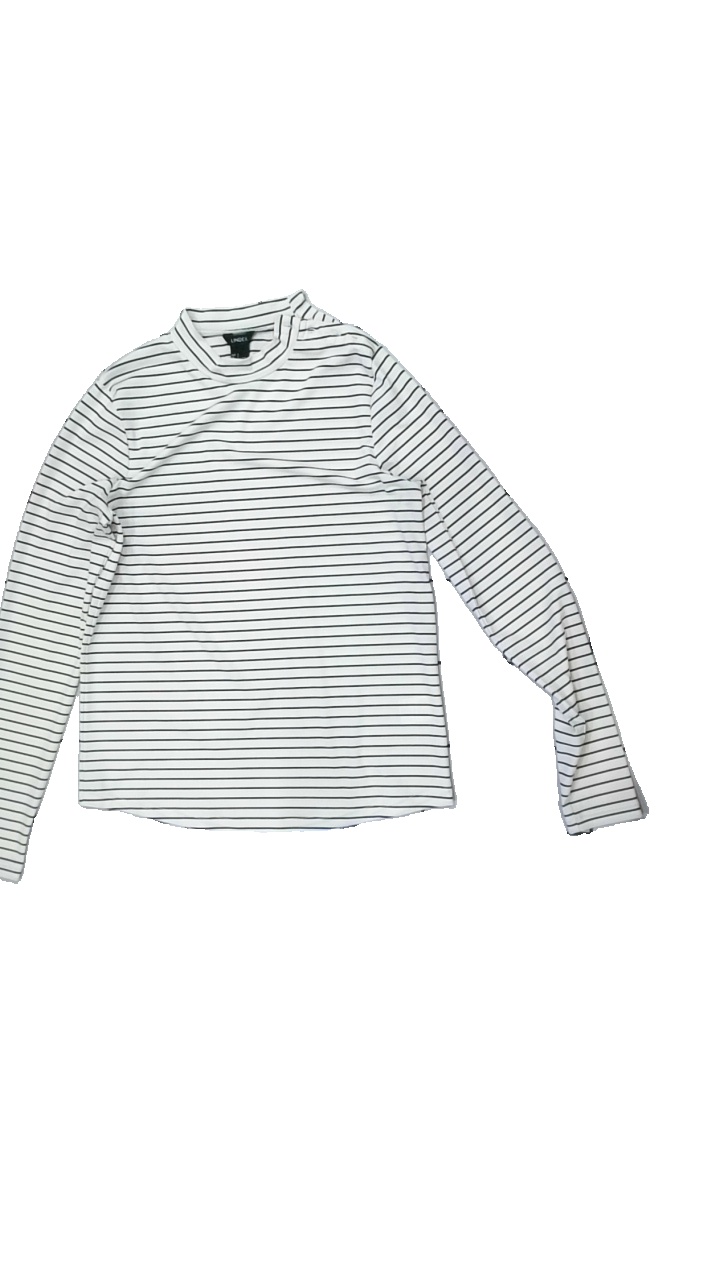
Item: Top (Ladies)
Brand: Lindex
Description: White adn black striped top with turtle neck
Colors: White, Black
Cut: Regular, Turtle neck
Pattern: Striped
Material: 100% Polyester
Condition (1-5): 5
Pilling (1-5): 5
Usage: Reuse
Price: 50-100